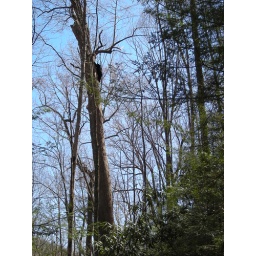
Black bear high in tree